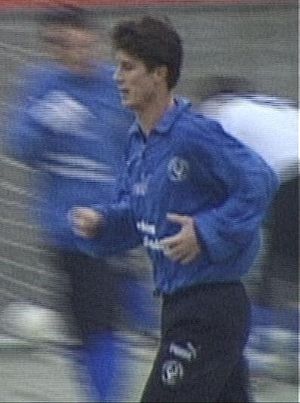
Scottish Football Hall of Fame / Medlemmer
Brian Laudrup blev optaget i 2006.
Scottish Football Hall of Fame er den officielle hall of fame for skotsk fodbold. Den blev oprettet i 2004, og hvert år nomineres nye medlemmer til optagelse af henholdsvis fans og eksperter. Danske Brian Laudrup og svenske Henke Larsson blev de første udlændinge, der blev optaget, da de kom med i grupperingen i 2006. Af andre kendte medlemmer kan nævnes Kenny Dalglish, Billy Bremner, Alex Ferguson og Alan Hansen.